Karen Morrow

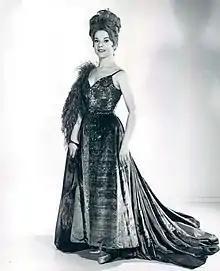
Morrow in 1962

Karen Jane Morrow (born December 15, 1936) is an American singer and actress best known for her work in musical theater. Her honors include an Emmy Award and a Theatre World Award, and an Ovation Award and five Drama-Logue Award nominations.